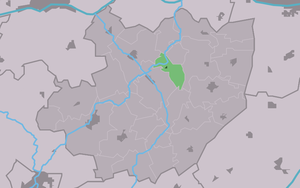
Baard est un village de la commune néerlandaise de Leeuwarden, dans la province de Frise.